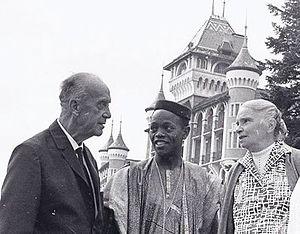
Irène Laure est une militante SFIO, résistante, députée à l'Assemblée nationale Constituante en 1945, qui s’illustre à partir de 1947 à l'invitation du Réarmement moral, puis en Allemagne en 1949, en exprimant son regret d’avoir haï les Allemands au lieu de s'en tenir à combattre l’occupant, et pour présenter une demande de pardon. Elle mène ensuite une longue carrière d’avocate de la paix par le changement d’attitude personnel.
Le Caux-Palace est un palace situé à Caux, dans le canton de Vaud, en Suisse.
Theophil Spoerri, né à La Chaux-de-Fonds le 10 juin 1890, décédé à Caux le 24 décembre 1974, était un professeur de l’université de Zurich qui s’est fait connaître par son engagement sur les plans politique et social. Il compte parmi les fondateurs du centre de rencontres d'Initiatives et Changement à Caux.